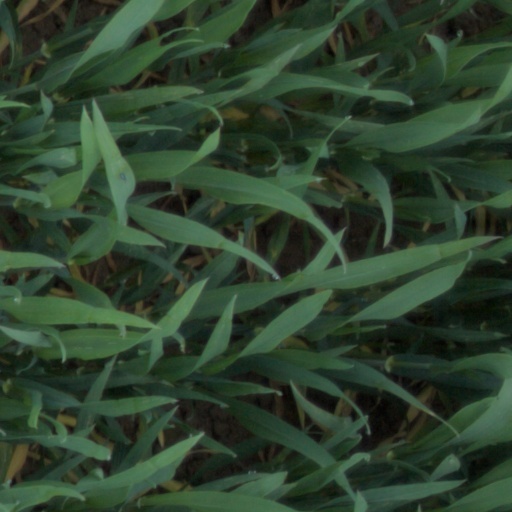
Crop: wheat